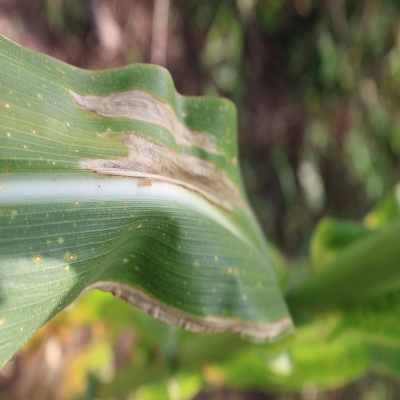
Crop: Maize
Condition: leaf blight